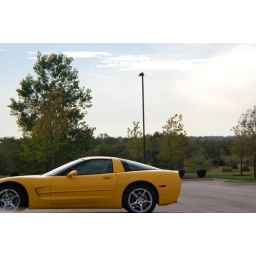
Sports cars and blue skies. Five in the evening.